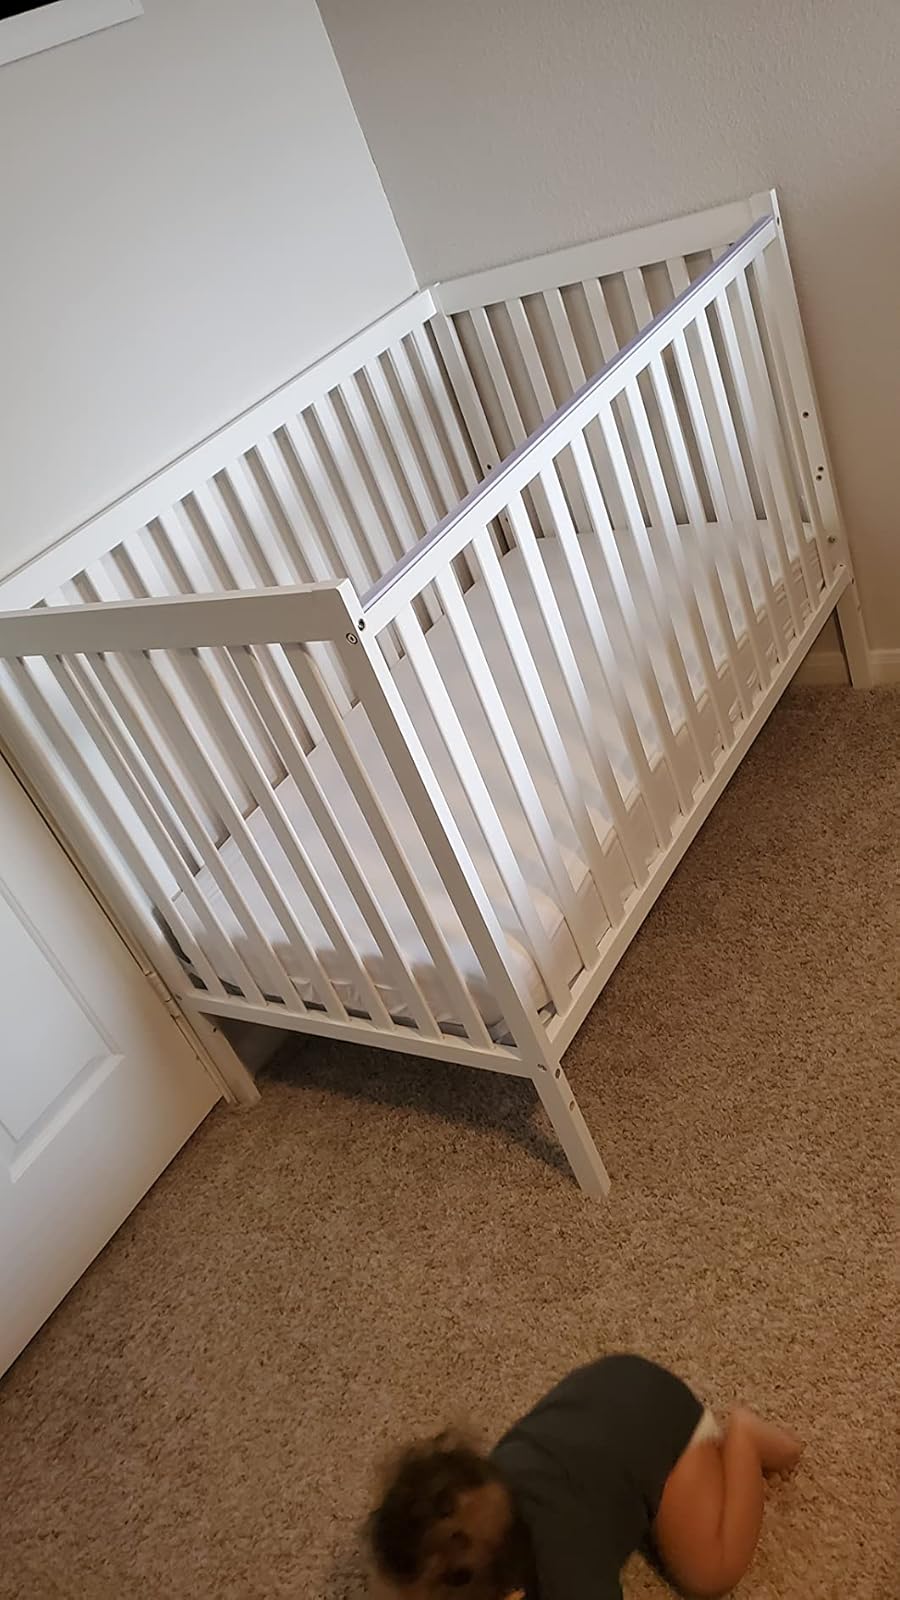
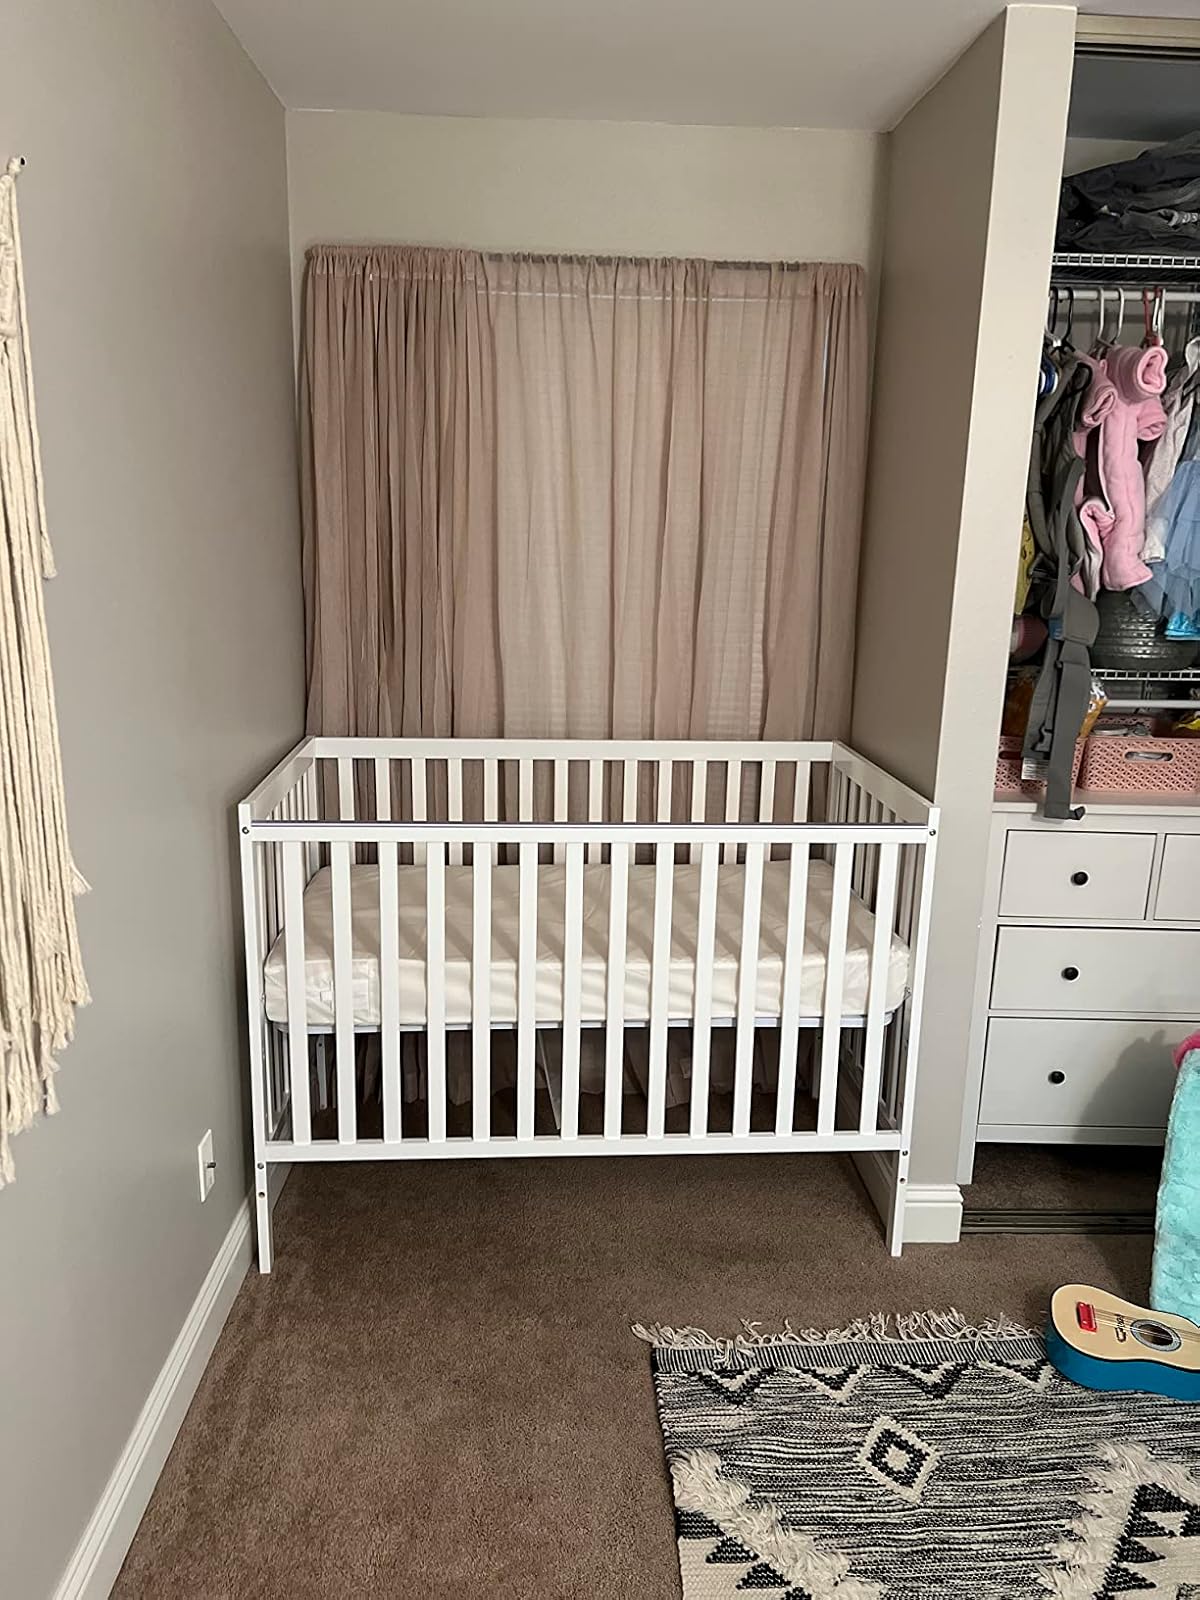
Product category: products_crib
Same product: yes